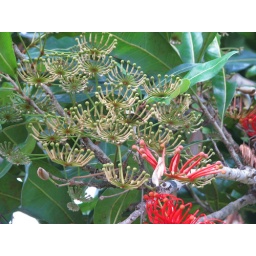
Branch with flower buds on a planted tree in Atherton, north Queensland.